Daldøs

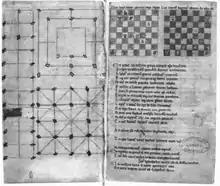
A manuscript from 1250-1300, showing a possible Daldøs board on the far left

The origins of Daldøs are unknown, but it is strikingly similar to some games in the tâb group from Northern Africa and Western Asia, widely distributed during the Muslim expansion. One may conjecture that some sea-going trade contact has carried a tâb game to Scandinavia, either directly from the Arab world, or possibly via England, where a codex from Cerne Abbey, Dorset, from the second half of the thirteenth century (Folio 2v, MS 0.2.45, Trinity College Library, Cambridge) possibly shows a Daldøs board with 11+12+11 holes, after both players have made their first move. The game must have arrived in Scandinavia not much later than 1800, and quite possibly a few centuries before that. A connection involving the Swedish Vikings known as Varangians, mercenaries for the Byzantine Empire before 1100, has been suggested.